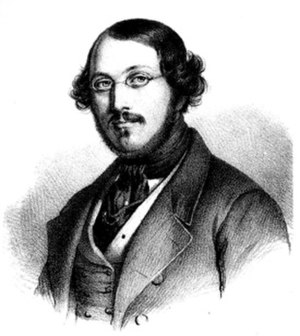
Georg Carstensen
Billede af Tivolis grundlægger (31. august 1812 i Algier, hvor hans far var generalkonsul - 4. januar 1857 i København) var en dansk officer og iværksætter. Han var grundlægger af Tivoli, Casino og Alhambra, 3 forlystelsessteder i København.
Johan Bernhard Georg Carstensen var en dansk officer og iværksætter. Han var grundlægger af Tivoli, Casino og Alhambra, 3 forlystelsessteder i København. Han var bror til guvernør Edward James Arnold Carstensen og søofficeren William August Carstensen.